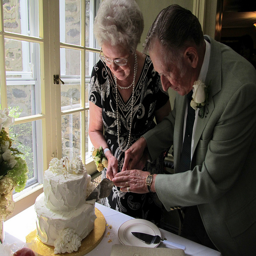
Older man and woman cutting a two tier cake next to a window.
An older couple cuts a small wedding cake.
A man and a woman cutting a slice from a cake on a table.
A man and a woman are cutting a cake.
An older couple cuts into a wedding cake.